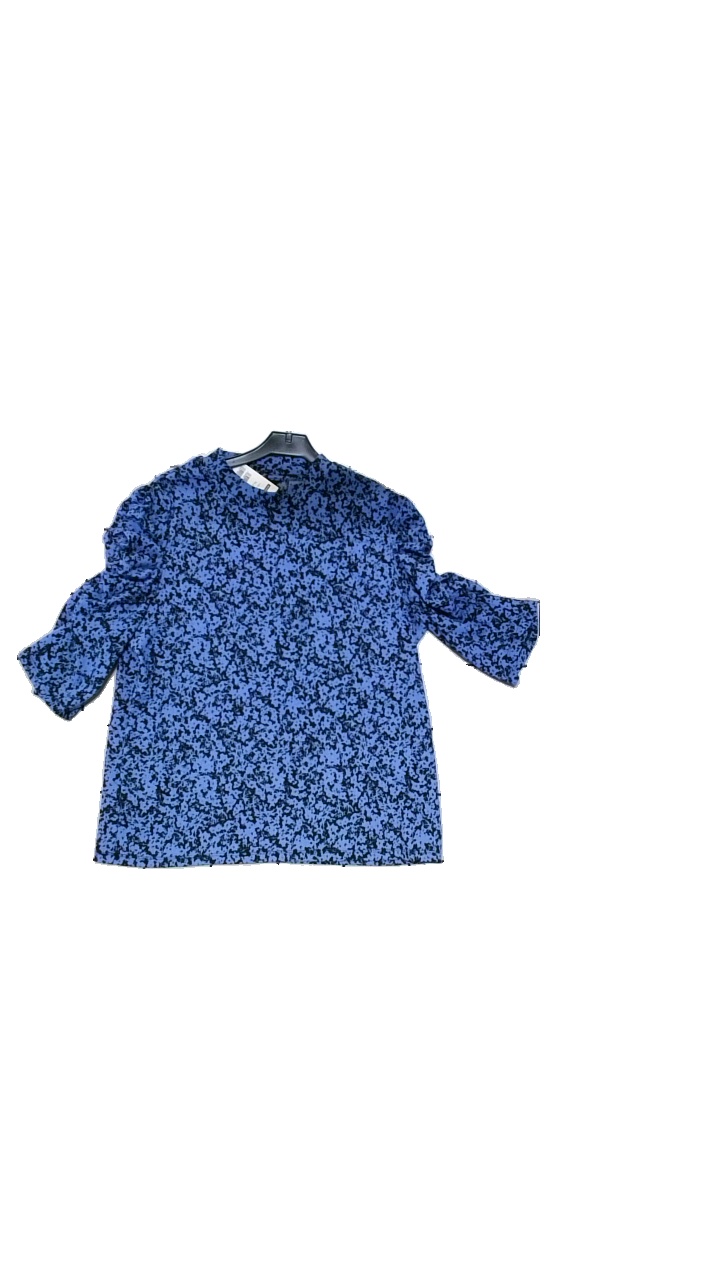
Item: Top (Ladies)
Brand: Lindex
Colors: Blue, Black
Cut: Regular
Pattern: Geometric print
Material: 95% polyester, 5% elastane
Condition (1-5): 4
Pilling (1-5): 5
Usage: Reuse
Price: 50-100